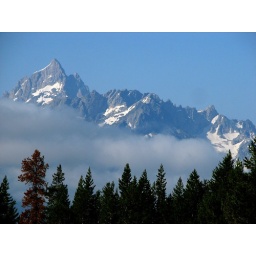
The Tetons tower over morning clouds in Grand Tetons National Park, Wyo.